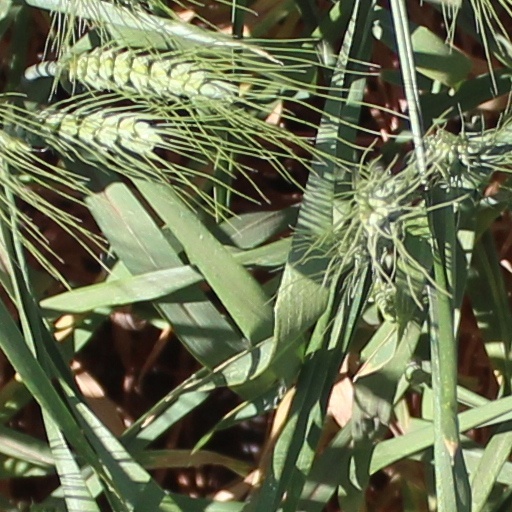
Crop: wheat